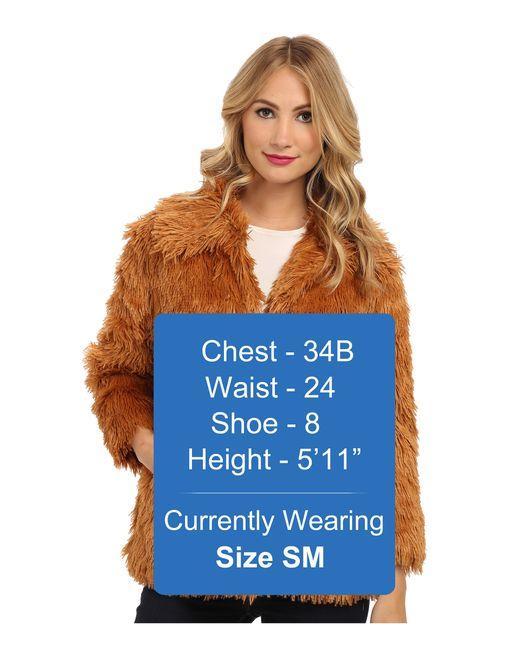
Braune dicke Winterjacke aus Kunstpelz